Bridgeoporus

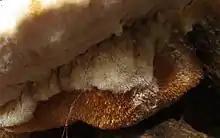
Closeup of "fuzzy" conk surface

"Bridgeoporus nobilissimus" has perennial, imbricate, sessile fruit bodies that measure by by . From 1966 to 1990, this species was designated the largest pore fungus in the "Guinness Book of World Records". Three fruit body shapes are associated with the fungus, depending largely on the location of the fruiting on the host tree. Hoof-shaped and shelf-like conks are located on the sides of hosts; short, oblong-topped conks with tapering pore surfaces occur on the main roots of the host; and centrally substipitate (conical) conks are found on the tops of stumps. The cap surface of young fruit bodies are covered with a dense mat of white mycelial fibers (up to several millimeters long) that in age darken in color and often become stuck together at their tips. Although the surface is typically brown or darker, it may appear green due to epiphytic associations with algae such as "Coccomyxa" or "Charicium" species. Bryophytes or sometimes vascular plants grow on the upper surface of the conk. The texture of the fruit body is fibrous; it is rubbery and tough when fresh, but becomes hard and brittle when it is dry. The pores on the underside of the fruit body are round, approximately 2 per mm. The tubes comprising the pores becomes stratified, layering over each other with each successive year of growth. There is a 2–3 mm-thick layer of sterile tissue between pore layers, and mature tube layers are 2–7 mm long.